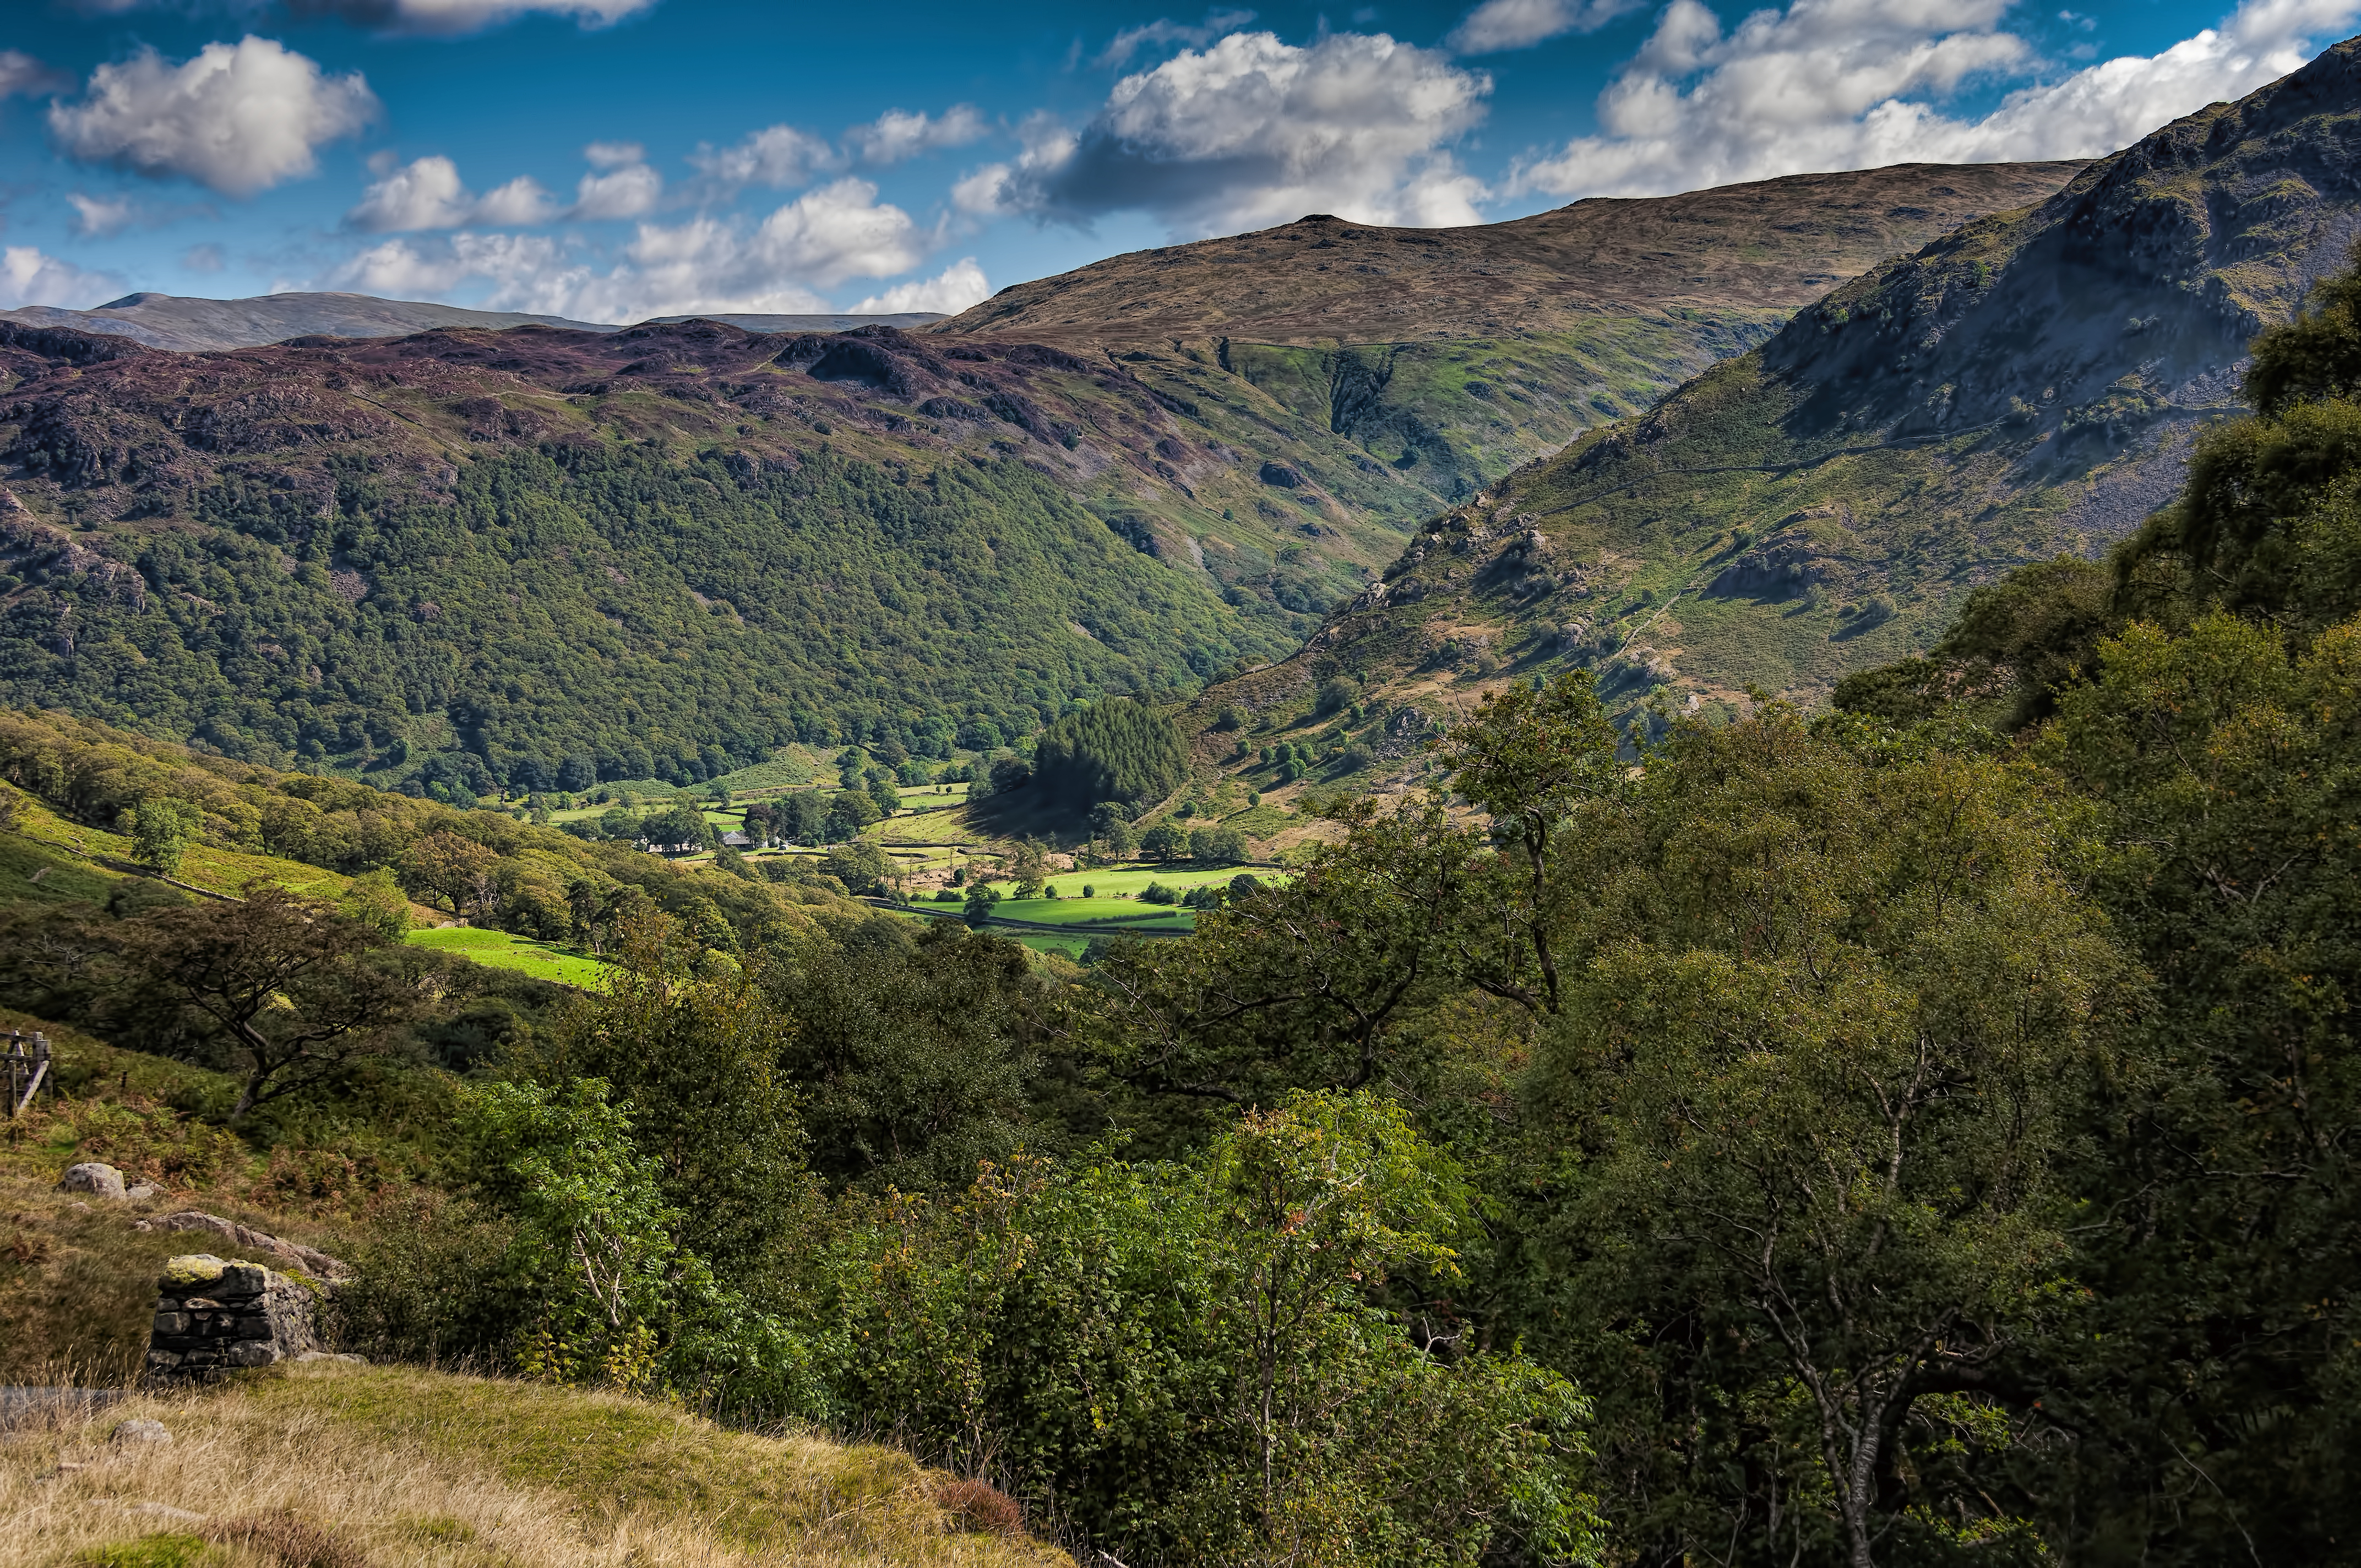
landscape, tree, nature, forest, wilderness, mountain, meadow, hill, valley, mountain range, autumn, highland, ridge, plateau, fell, habitat, ecosystem, borrowdale, lakedistrict, honister, rural area, landform, mountain pass, natural environment, geographical feature, mountainous landforms